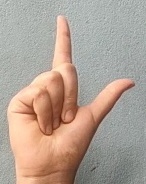
ASL sign: L